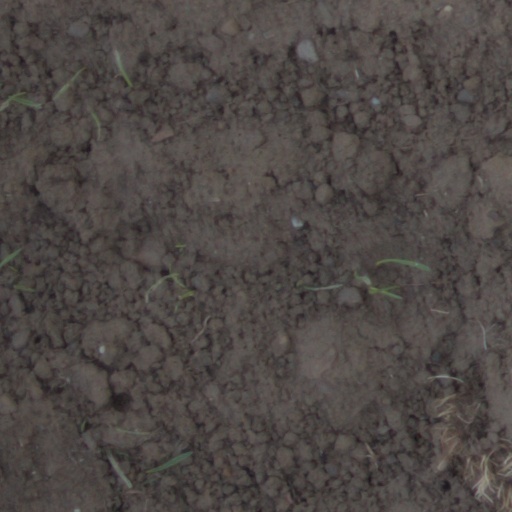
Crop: wheat